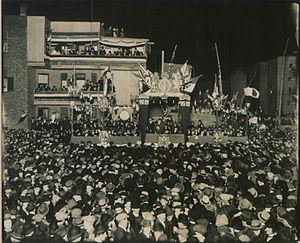
Sir Wilfrid Laurier, né Henry Charles Wilfrid Laurier le 20 novembre 1841 à Saint-Lin-de-Lachenaie au Québec et mort le 17 février 1919 à Ottawa en Ontario, est un avocat, journaliste et homme d'État et le septième premier ministre du Canada du 11 juillet 1896 au 7 octobre 1911 et le premier francophone à accéder à ce poste.